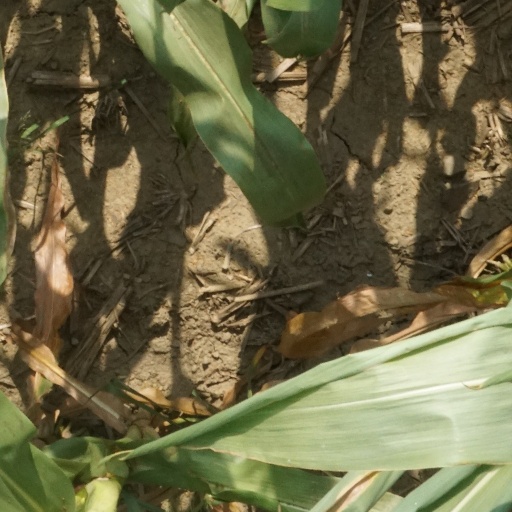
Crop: maize; corn